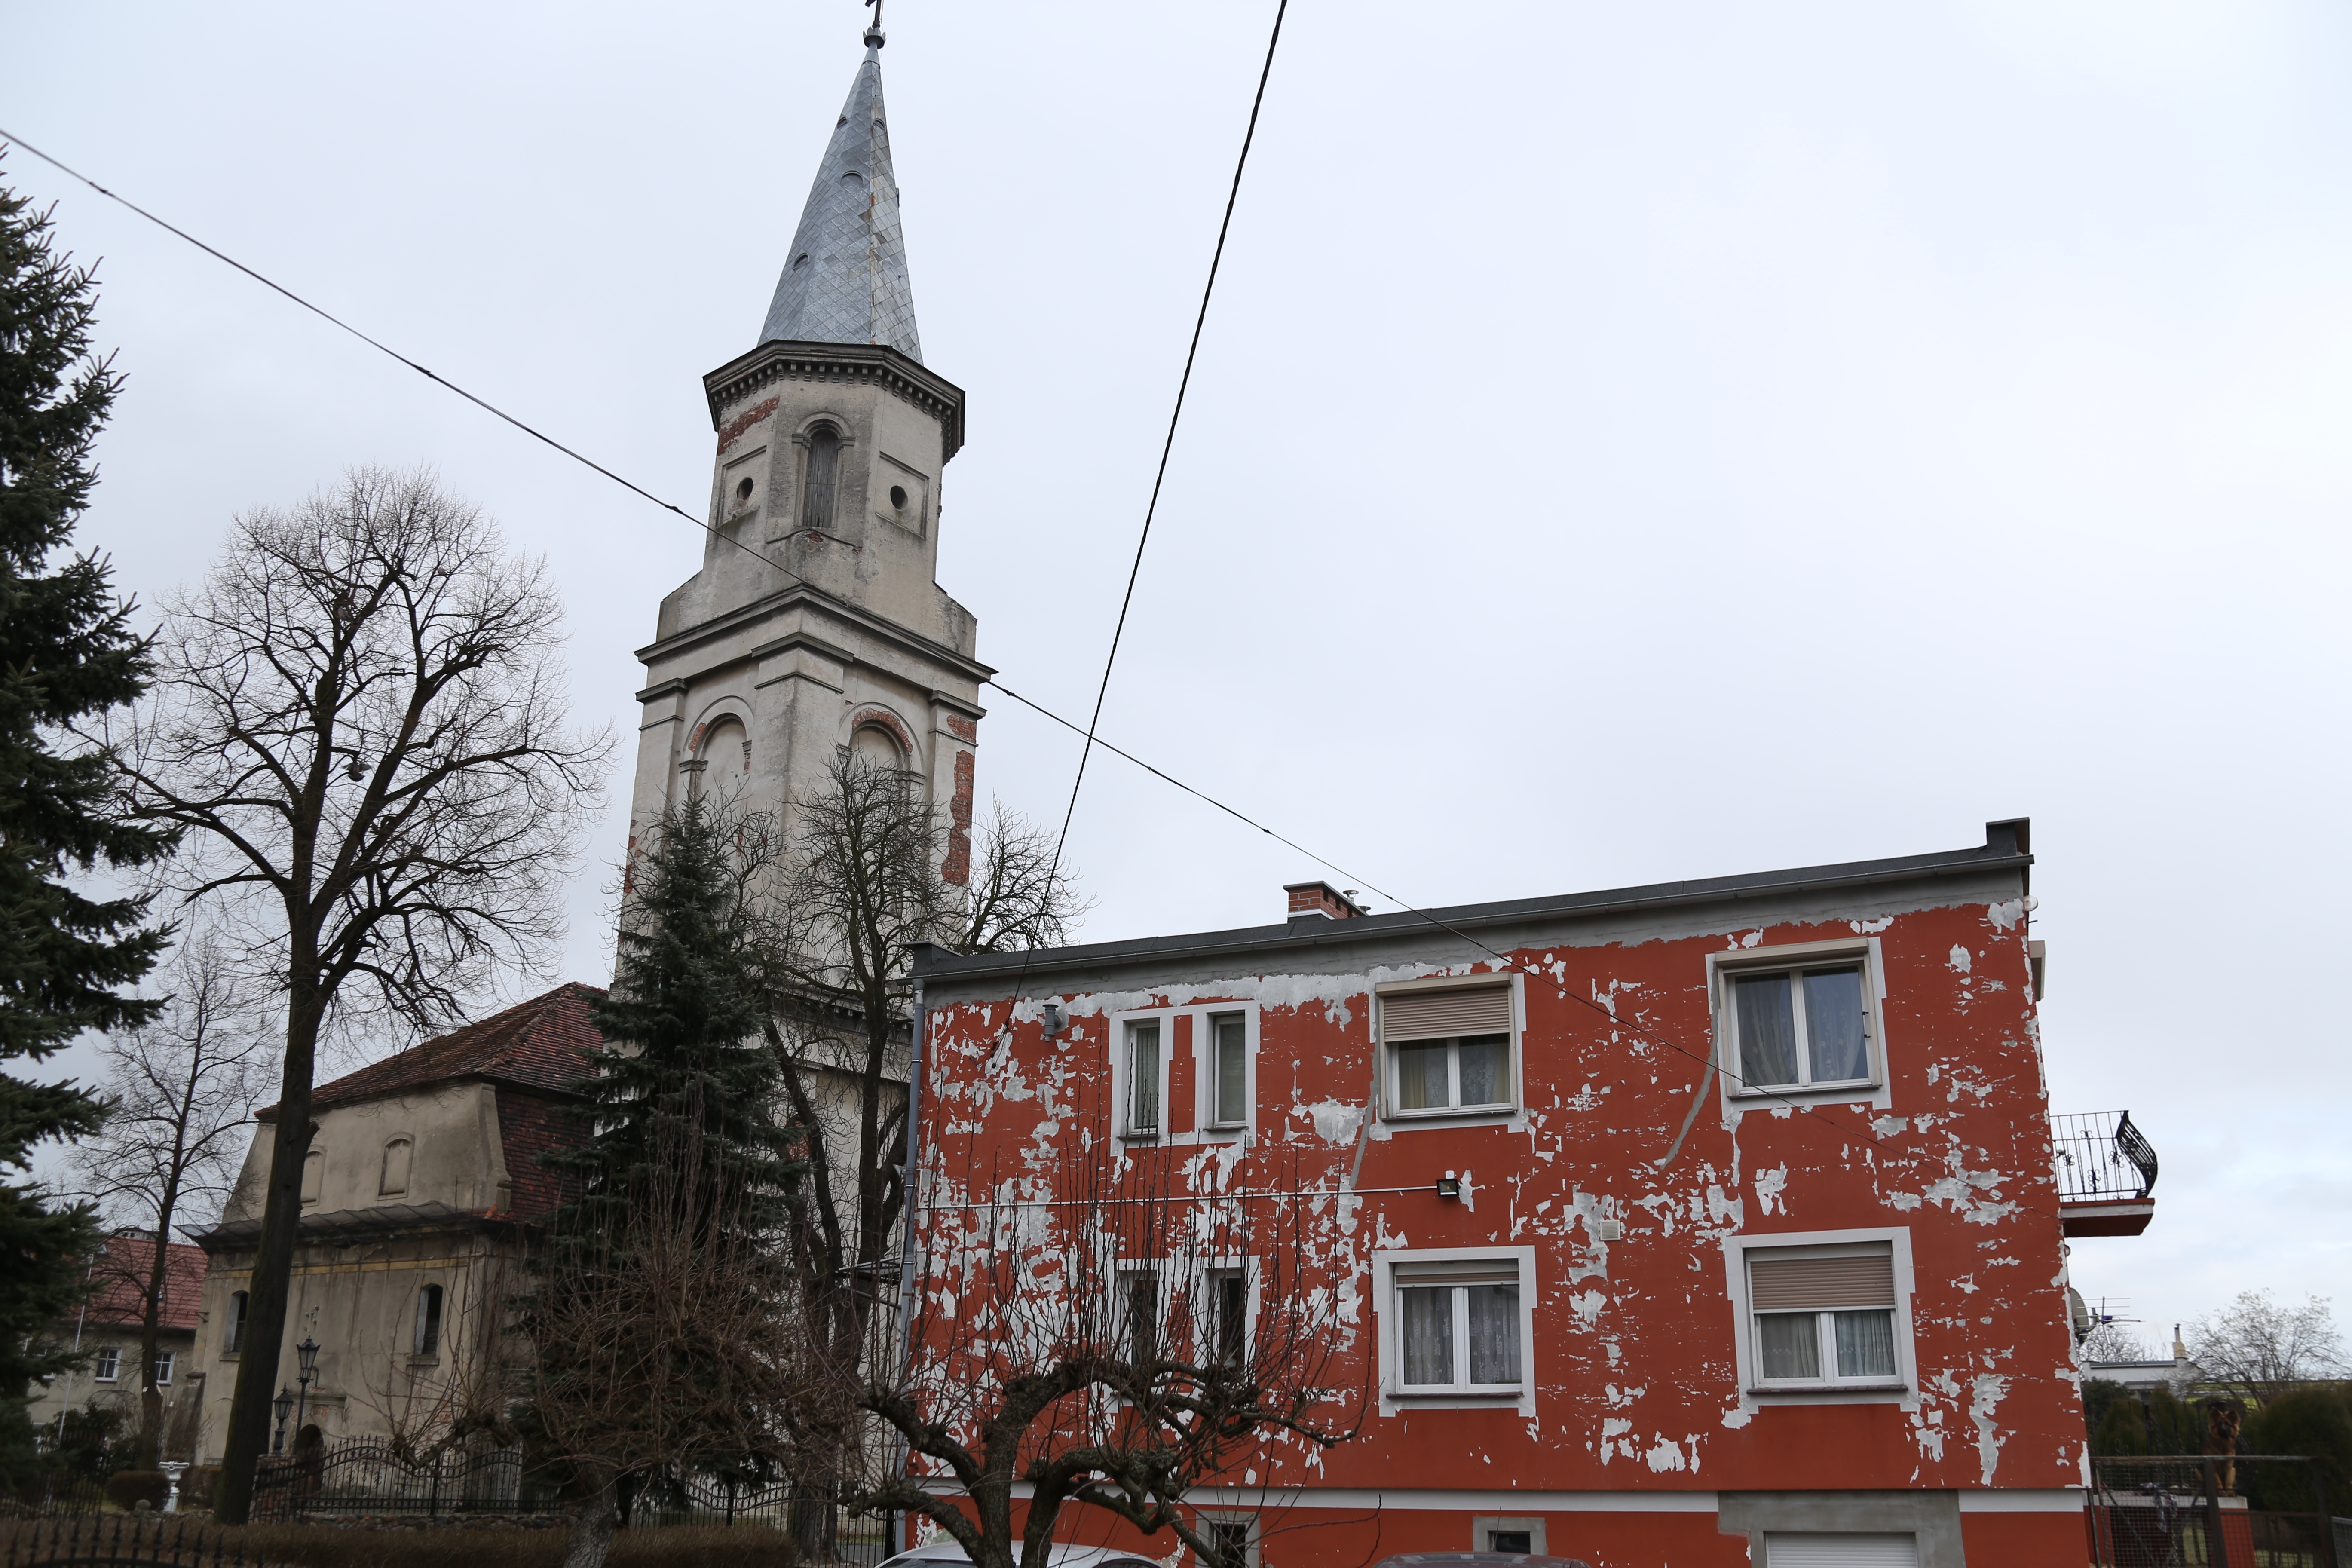
architecture, house, town, building, city, monument, tower, landmark, facade, church, chapel, place of worship, bell tower, buildings, spire, steeple, poland, neighbourhood, bytom nadodrzanski